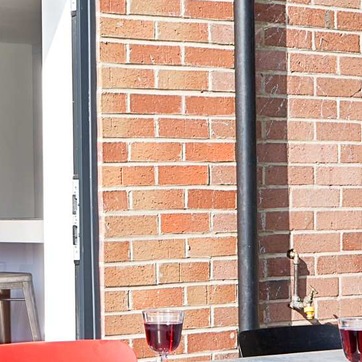
Material: brick